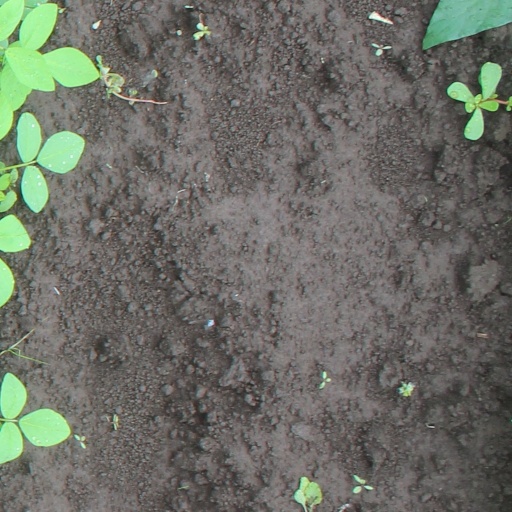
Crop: soybean